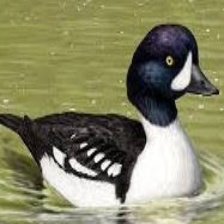
Species: BARROWS GOLDENEYE
Scientific name: BUCEPHALA ISLANDICA
ImageNet parent category: drake